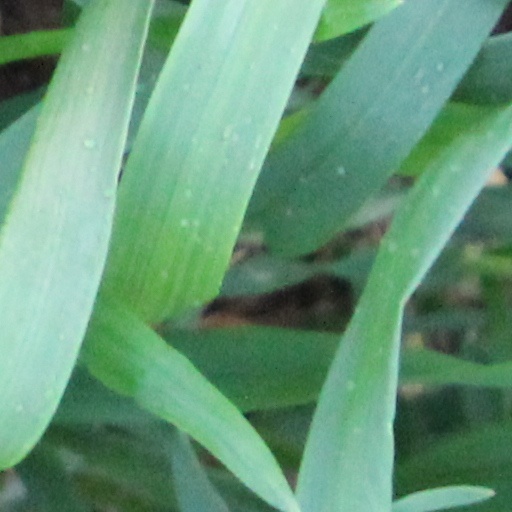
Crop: wheat